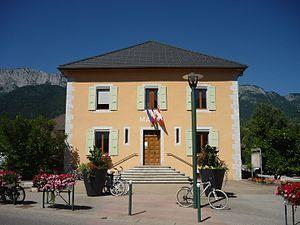
Doussard, Haute-Savoie, France
Doussard est une commune française située dans le sud du département de la Haute-Savoie, en région Auvergne-Rhône-Alpes. Membre de la communauté de communes des Sources du Lac d'Annecy, la commune comptait 3 592 habitants en 2017 dans ses neuf hameaux. Le village se situe sur la rive ouest du lac d'Annecy au début de la vallée de Faverges, en amont de la cluse d'Annecy. La commune est membre du parc naturel régional du Massif des Bauges.